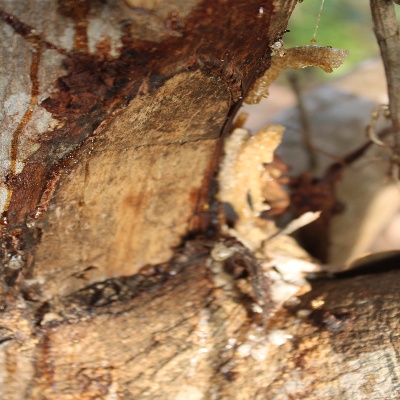
Crop: Cashew
Condition: gumosis